Royal spoonbill

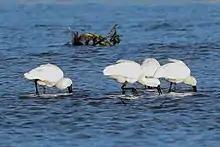
Spoonbills feeding at Pauatahanui inlet, New Zealand

The royal spoonbill is carnivorous, catching small animals by sweeping its bill through shallow water and swallowing prey once detected. When slow sweeping, the spoonbill walks slowly with the bill perpendicular to the water surface (i.e. vertical) with the bill tip open about , sweeping an arc of around 100 degrees in front of the bird. The bird walks slowly, kicking up debris and small animals from the bottom of the body of water, which it senses and catches with its bill. When an item is sensed, the spoonbill switches to intensive sweeping of a small area. Royal spoonbills also probe submerged plants directly for prey, and seize prey such as spiders above ground. They have also been observed dragging their bills through shallow water alongside them while walking.